Lindores Abbey

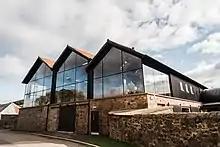
Lindores Abbey Distillery

A commercial distillery located by the site of Lindores Abbey opened in 2017 and began distilling Scotch whisky by December of that year. It is operated by the McKenzie Smith family.